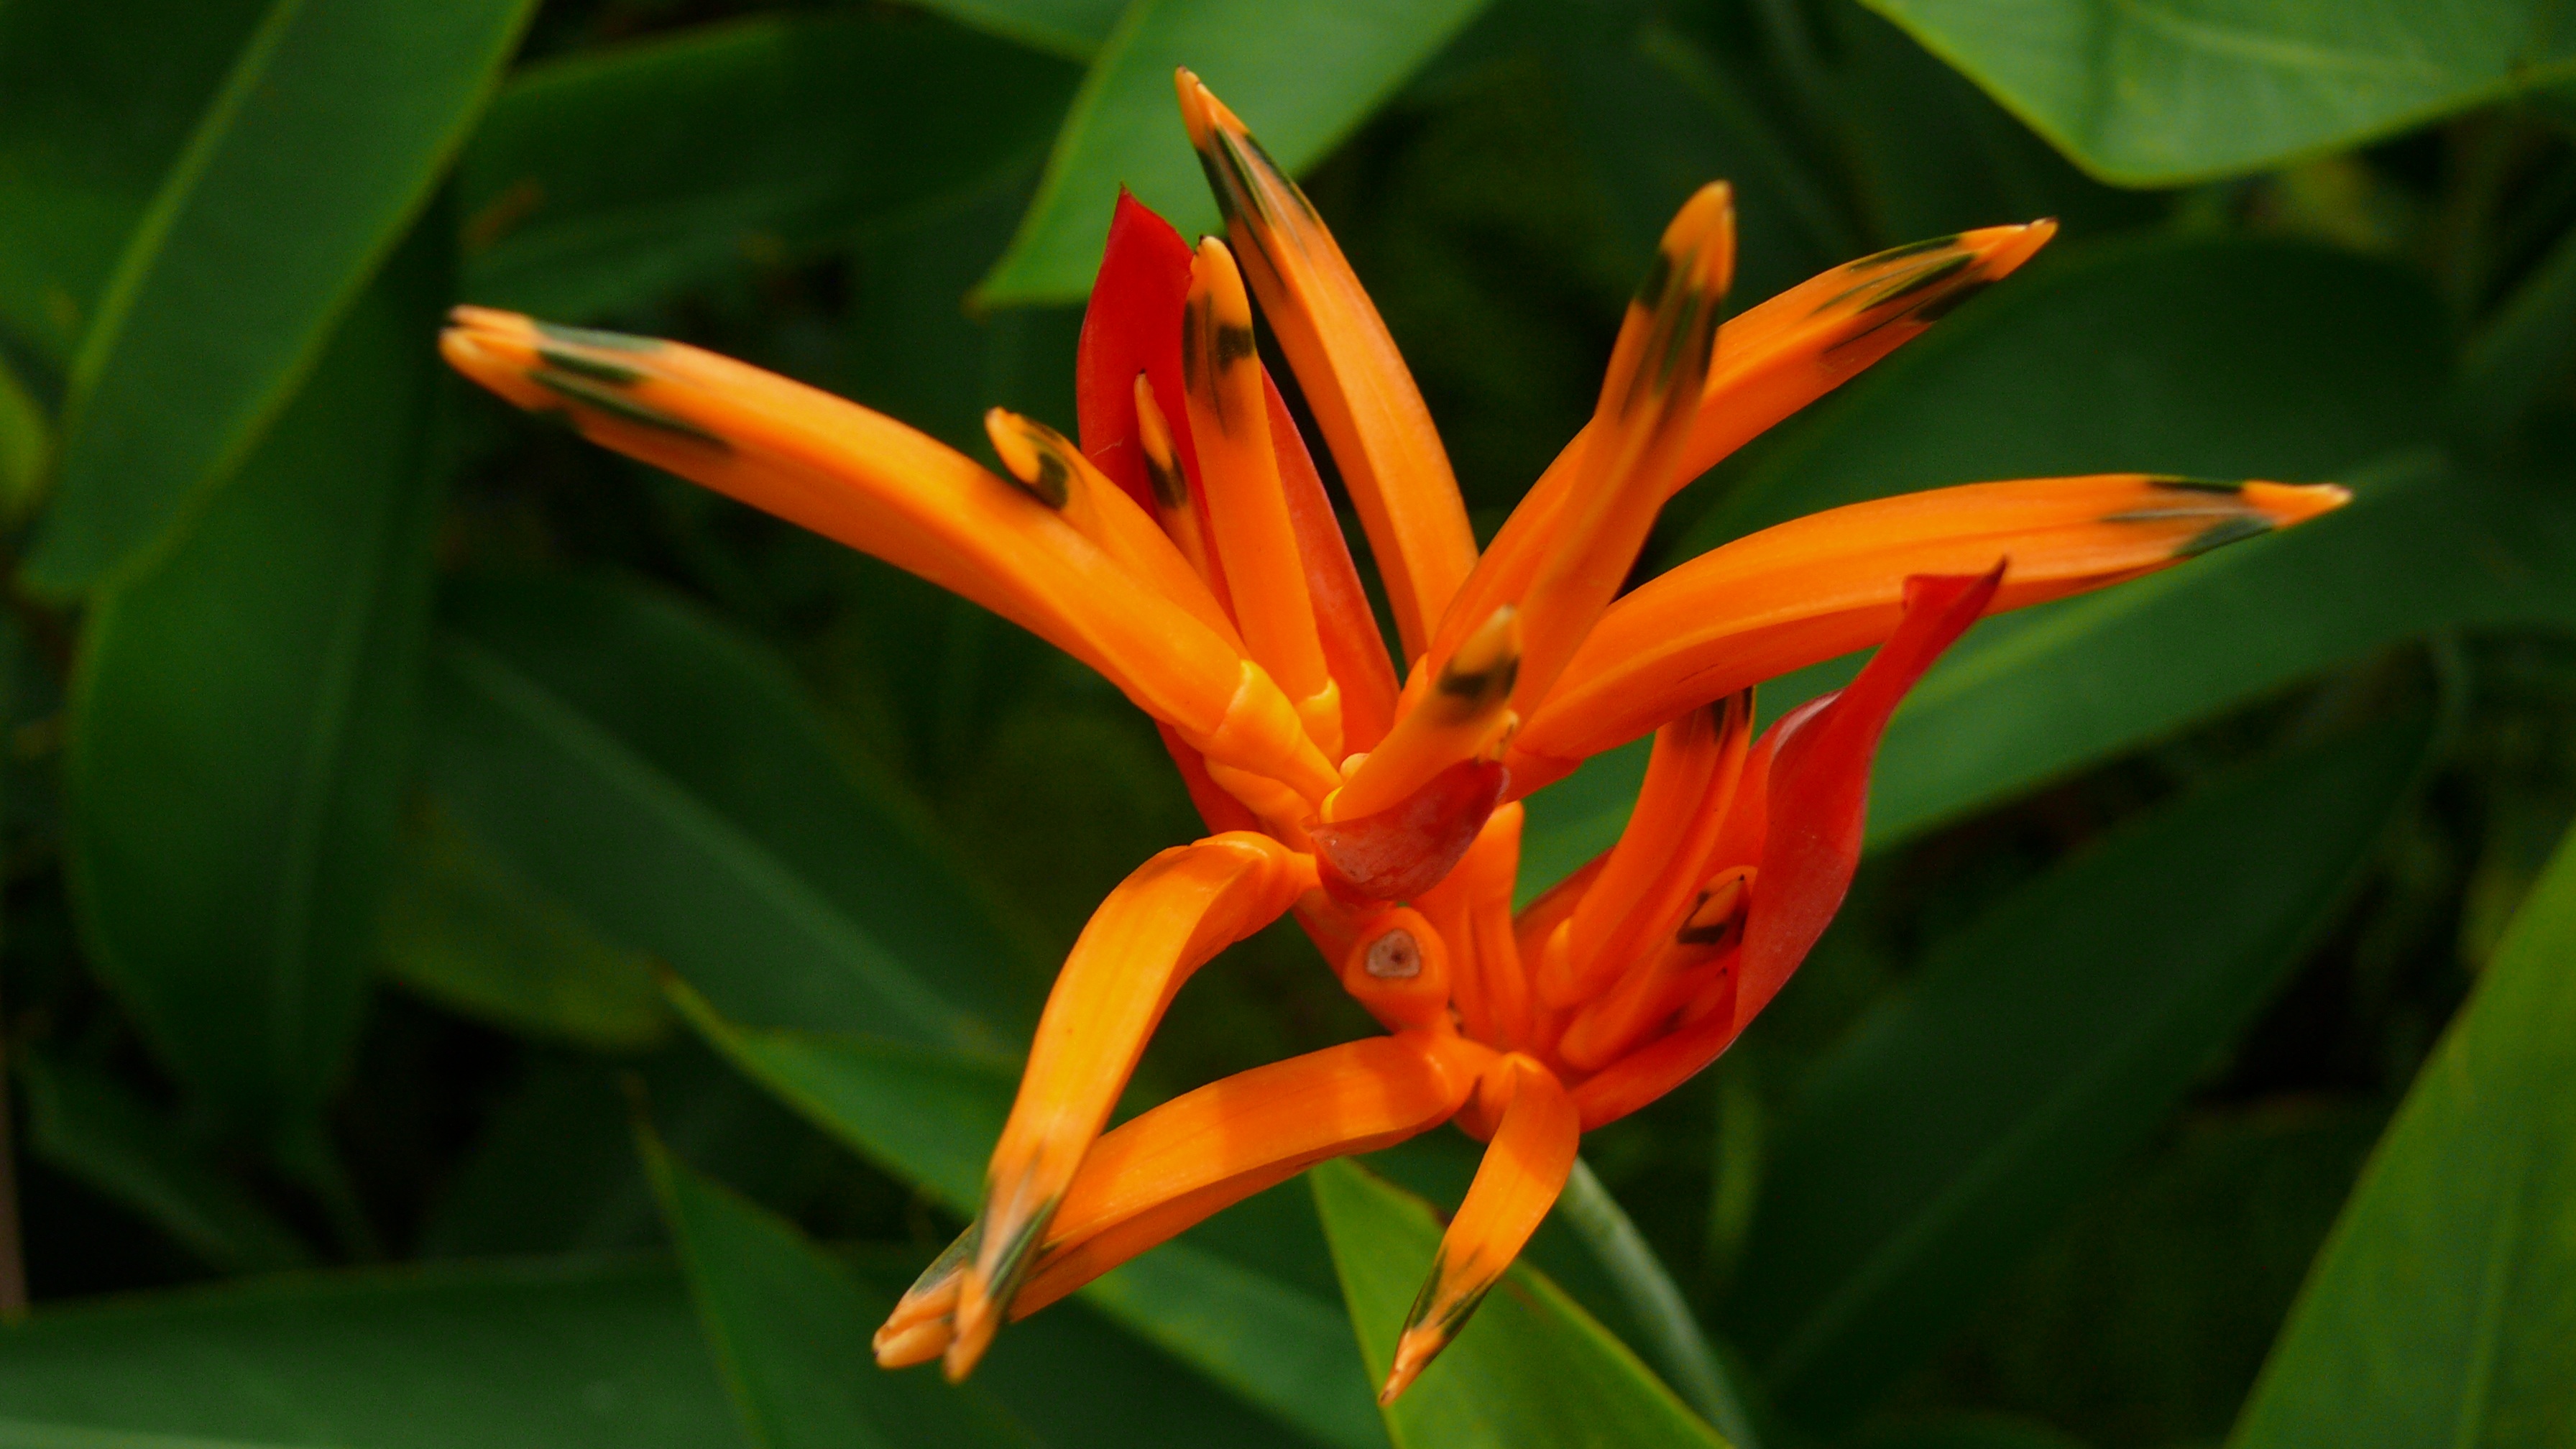
plant, leaf, flower, petal, tropical, botany, yellow, flora, wildflower, tropic, exotic, heliconia, macro photography, flowering plant, crocosmia, tropical flowers, exotic flower, canna lily, plant stem, land plant, canna family